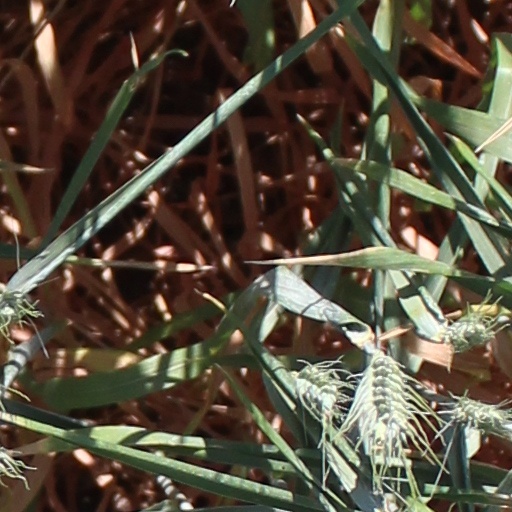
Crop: wheat